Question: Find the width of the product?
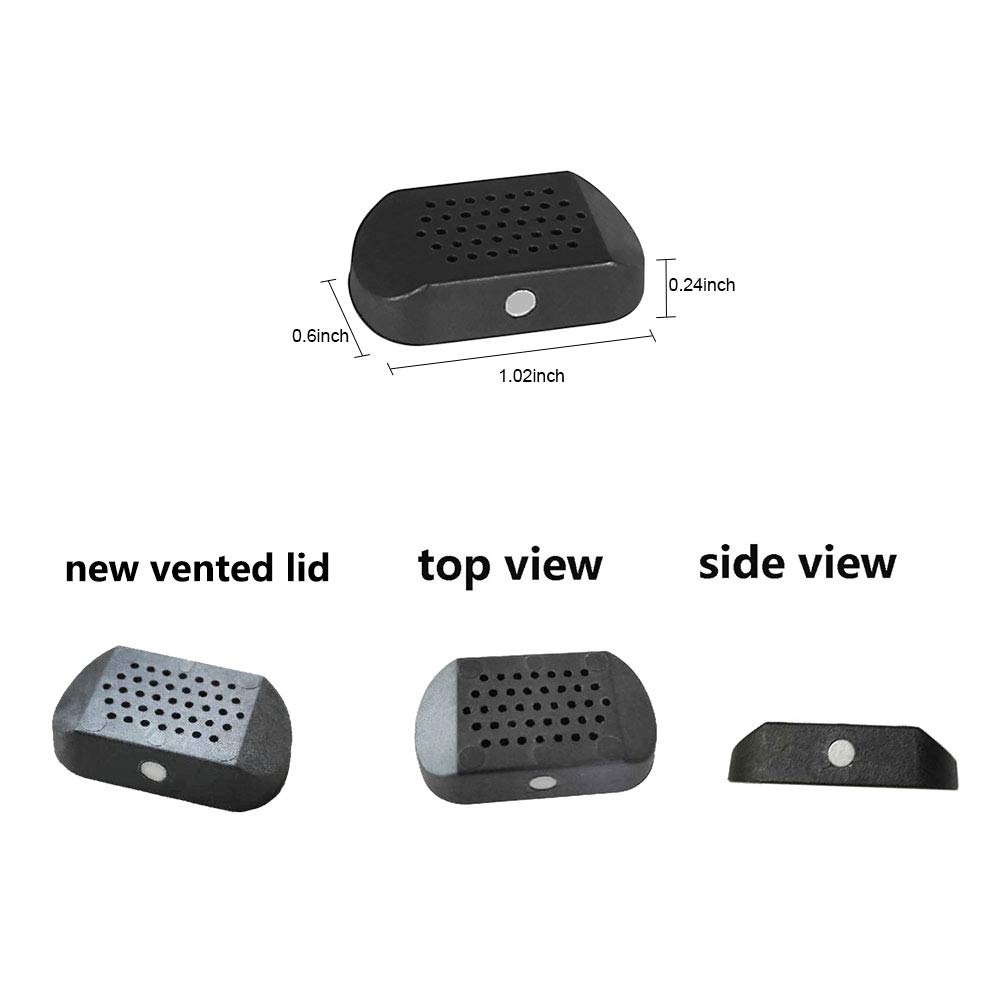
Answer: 1.02 inch